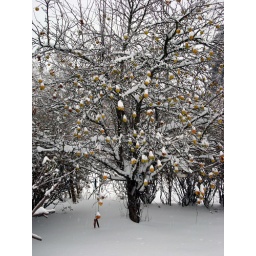
This is the apple tree in my front yard. In snow!